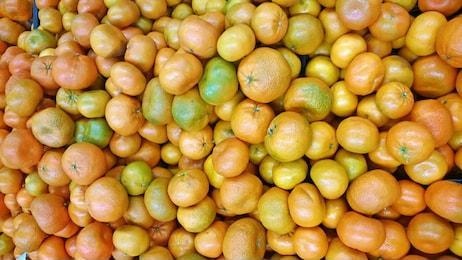
Label: mandarine